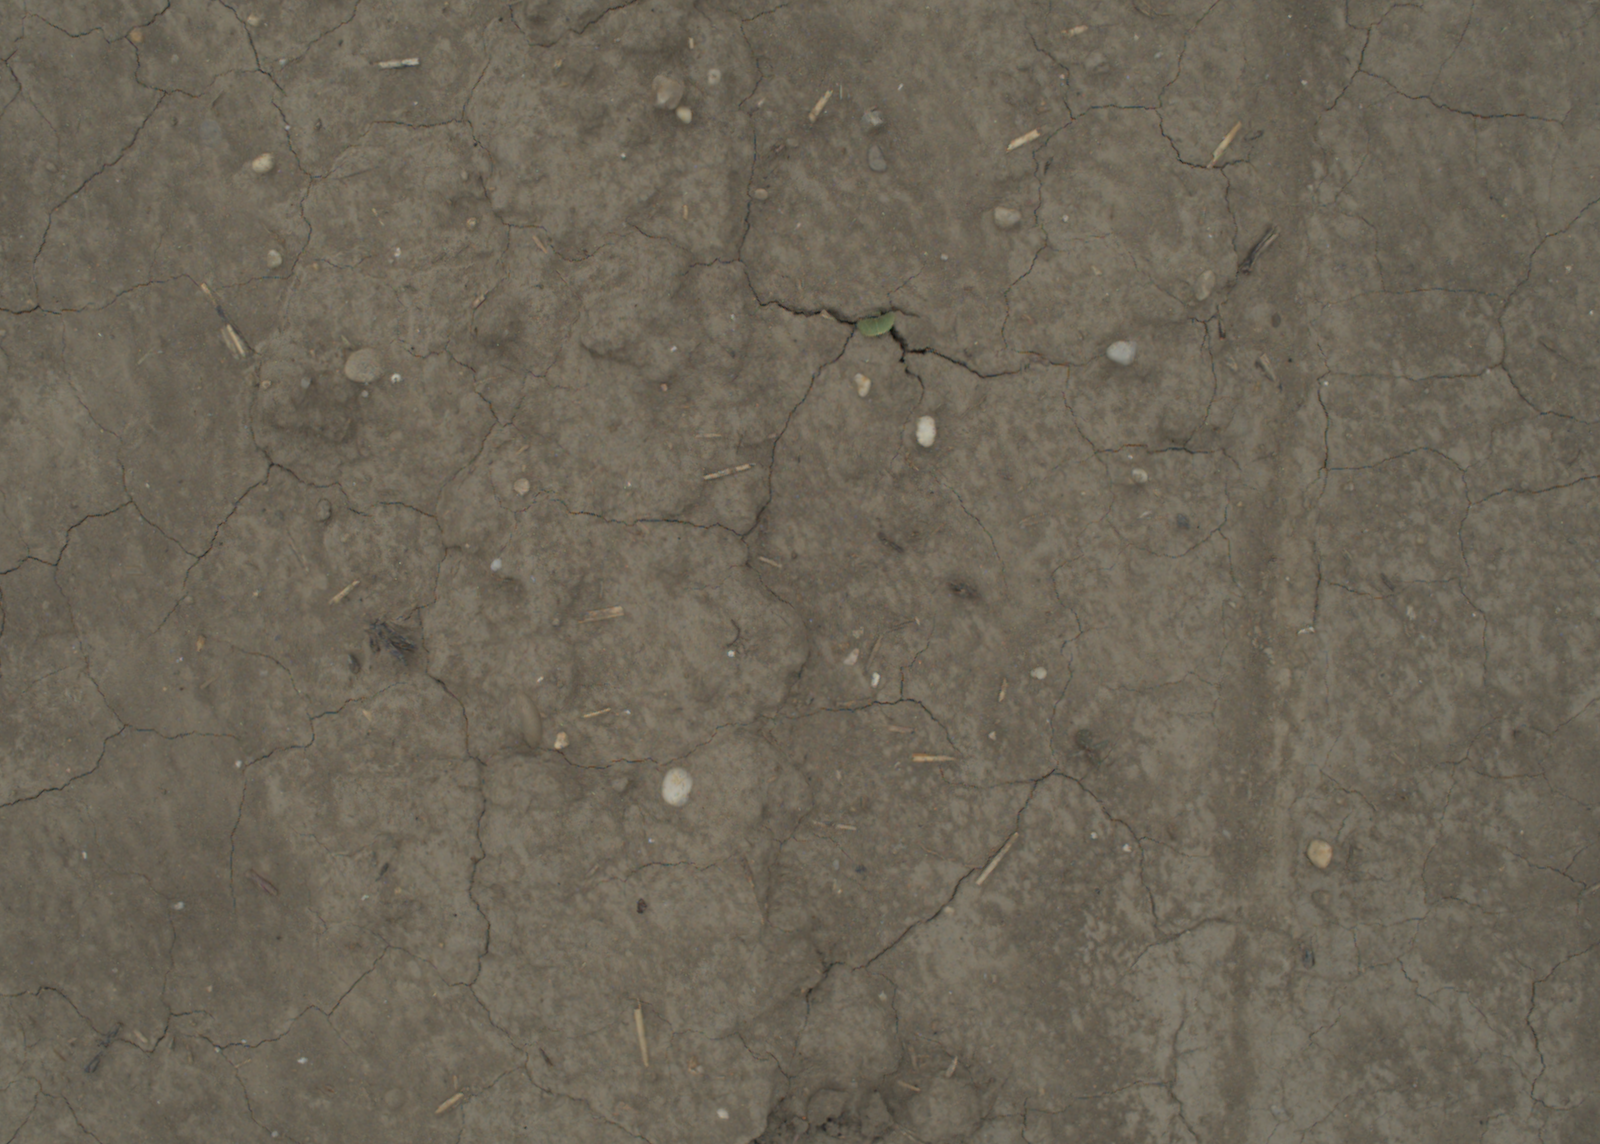
Capture date: 05.07.2021 13:30:38
Weather: cloudy
Wind: medium
Seeding date: 08.06.2021
Plant canopy height (mm): 961